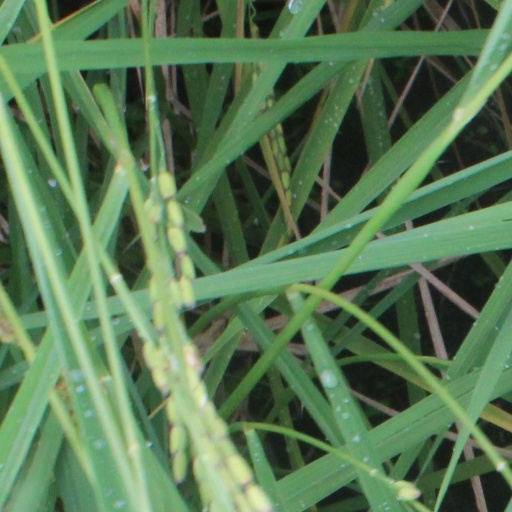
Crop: rice